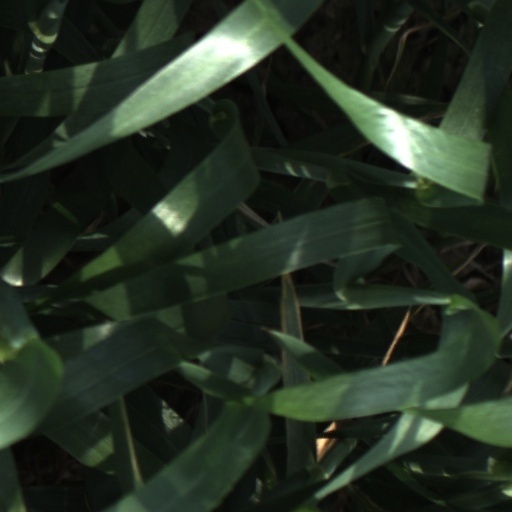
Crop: wheat